Saurashtra language

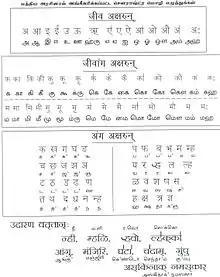

The language itself is more similar to modern day Gujarati and Marathi as both originated from Prakrit. However, in the course of migration to South India, the language was influenced by Dravidian Languages such as Telugu and Kannada and accumulated words from those language in its vocabulary as loanwords.